Sofia (1948 film)

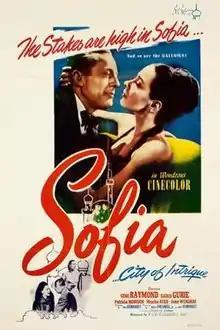

Sofia is a 1948 American thriller film directed by John Reinhardt and starring Gene Raymond, Sigrid Gurie and Patricia Morison. It is an early Cold War thriller set partly in the Bulgarian capital Sofia. The film was shot on location in Mexico and at the Estudios Churubusco in Mexico City. Made in Cinecolor, it was released by the low-budget company Film Classics. The film's sets were designed by the art director Alfred Ybarra. It got a British release the following year, where it was handled by Associated British Film Distributors.